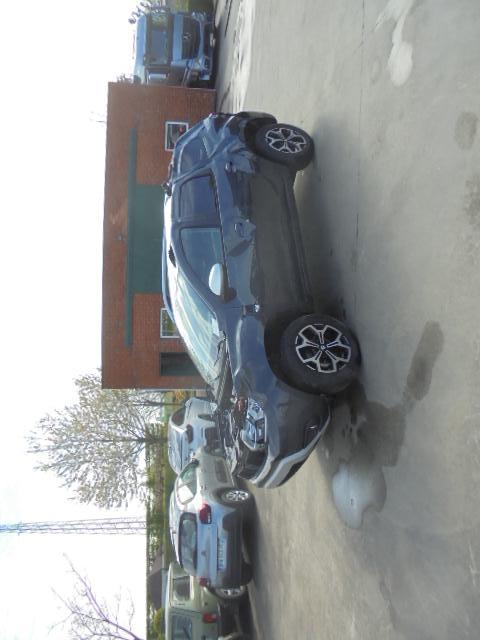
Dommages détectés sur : capot, aile arrière gauche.
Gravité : majeur